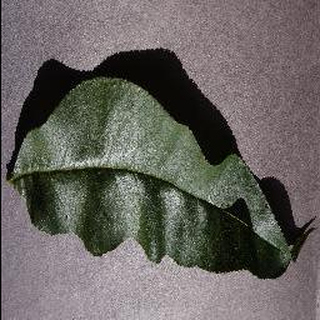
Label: healthy_peach